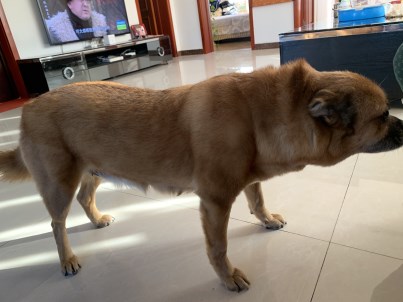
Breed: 3336-n000121-chinese_rural_dog